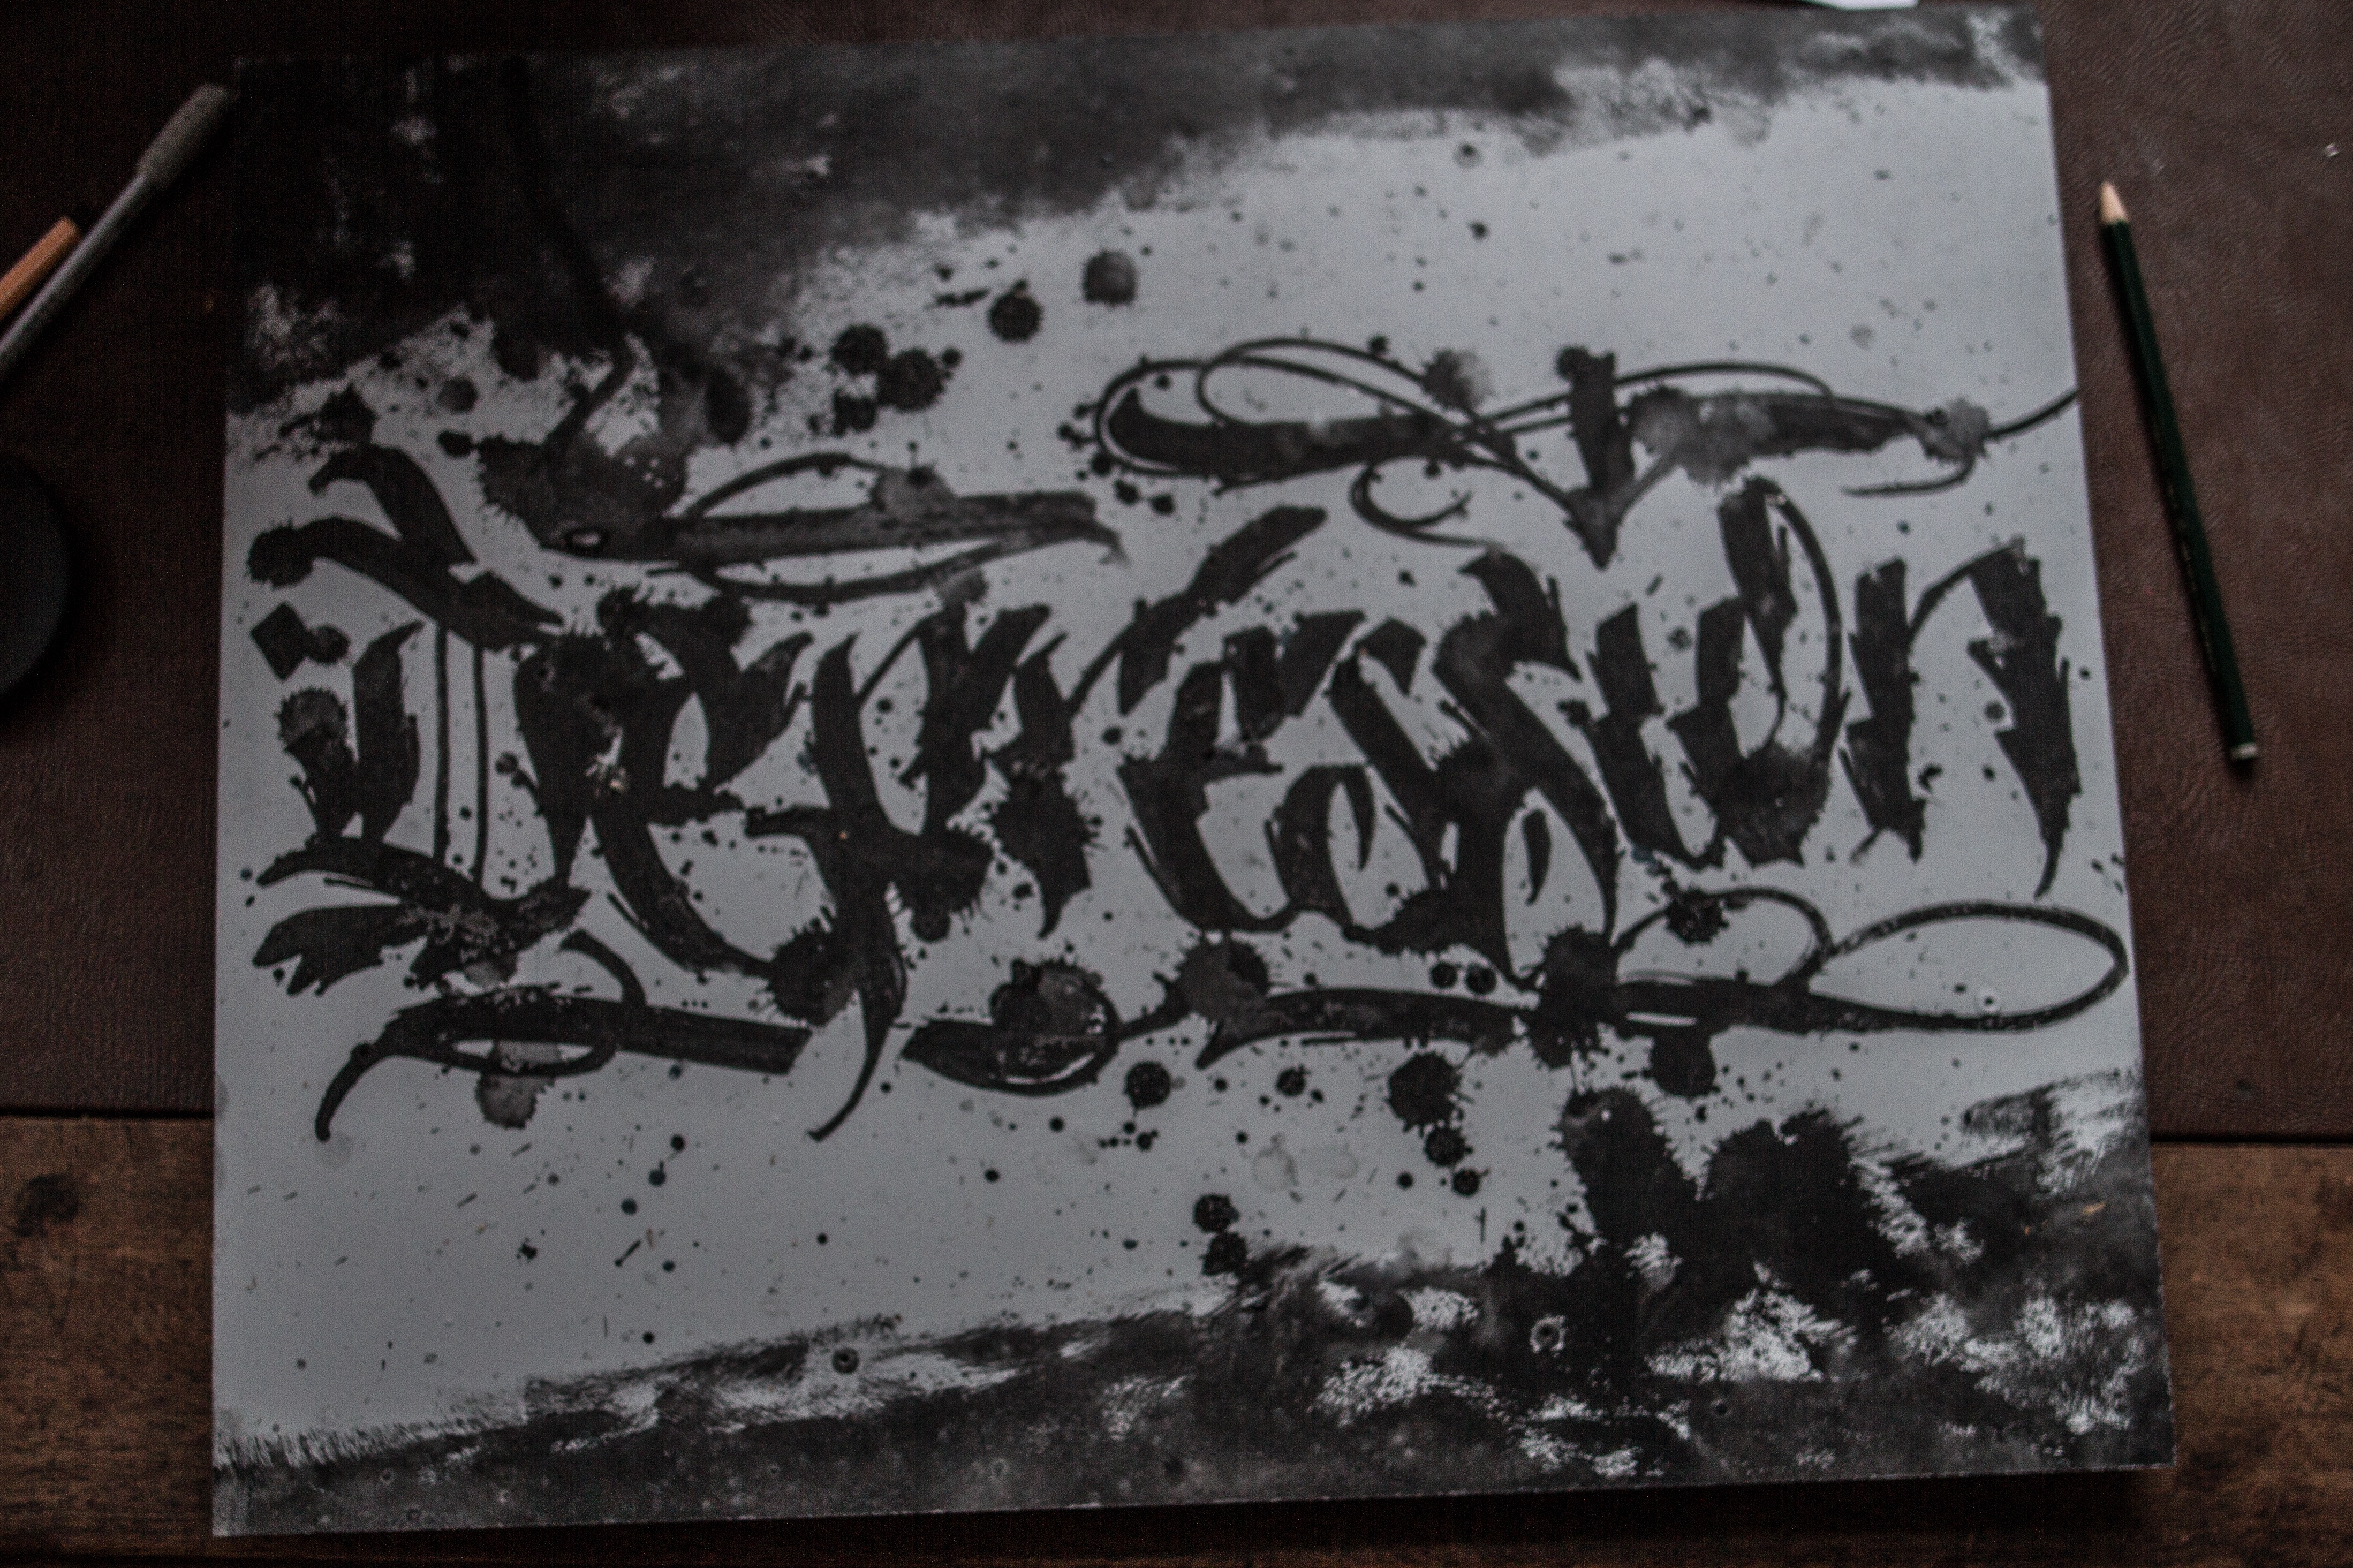
graffiti, art, drawing, calligraphy